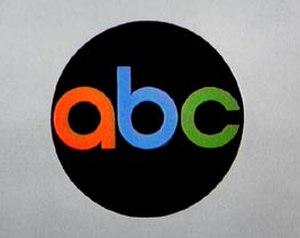
L'American Broadcasting Company est un groupe audiovisuel américain qui comprend un réseau de télévision, dont la chaîne de télévision généraliste du même nom, plusieurs chaînes thématiques et différentes sociétés de production et de distribution. Durant son histoire et à la faveur d'opérations financières, ABC s'était diversifié dans la presse, l'édition, l'exploitation de salles de cinéma et la cinématographie. Plusieurs de ces activités ont été revendues et, depuis 2007 avec la vente d'ABC Radio à Citadel Broadcasting, ABC a réduit ses activités autour de la télévision.